Bet Dwarka

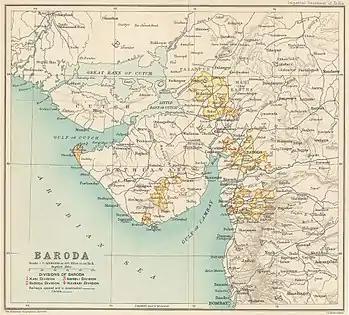

Bet Dwarka is considered to be part of the ancient city of Dvārakā. In Indian epic literature such as the "Mahabharata" and the "Skanda Purana", this city is the abode of Krishna. Gujarati scholar Umashankar Joshi suggested that Antardvipa in the "Sabha Parva" of the "Mahabharata" can be identified as Bet Dwarka, as the Yadavas of Dwarka are said to have travelled to it by boat.